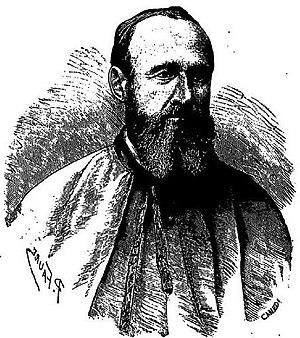
Gravure représentant le RP Victor-Marie Guilloux, missionnaire à Madagascar, préfet apostolique des Petites Iles malgaches (Mayotte, Nossi-Bé, etc...)
Mayotte, officiellement nommée département de Mayotte, est à la fois une région insulaire française et un département de France d'outre-mer qui sont administrés dans le cadre d’une collectivité territoriale unique dirigée par le conseil départemental de Mayotte.
Le vicariat apostolique de l'archipel des Comores est une Église particulière de l'Église catholique. Son siège est à Moroni, la capitale de l'Union des Comores.
La liste des évêques d'Ambanja recense les noms des évêques qui se sont succédé sur le siège épiscopal d'Ambanja à Madagascar depuis la création de la préfecture apostolique de l'Île de Mayotte, de Nossi Bé et des Comores est créée le 4 septembre 1848, par détachement de celle de Madagascar.